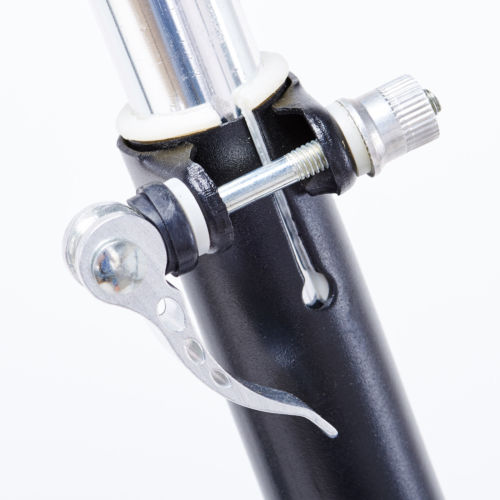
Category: bicycle